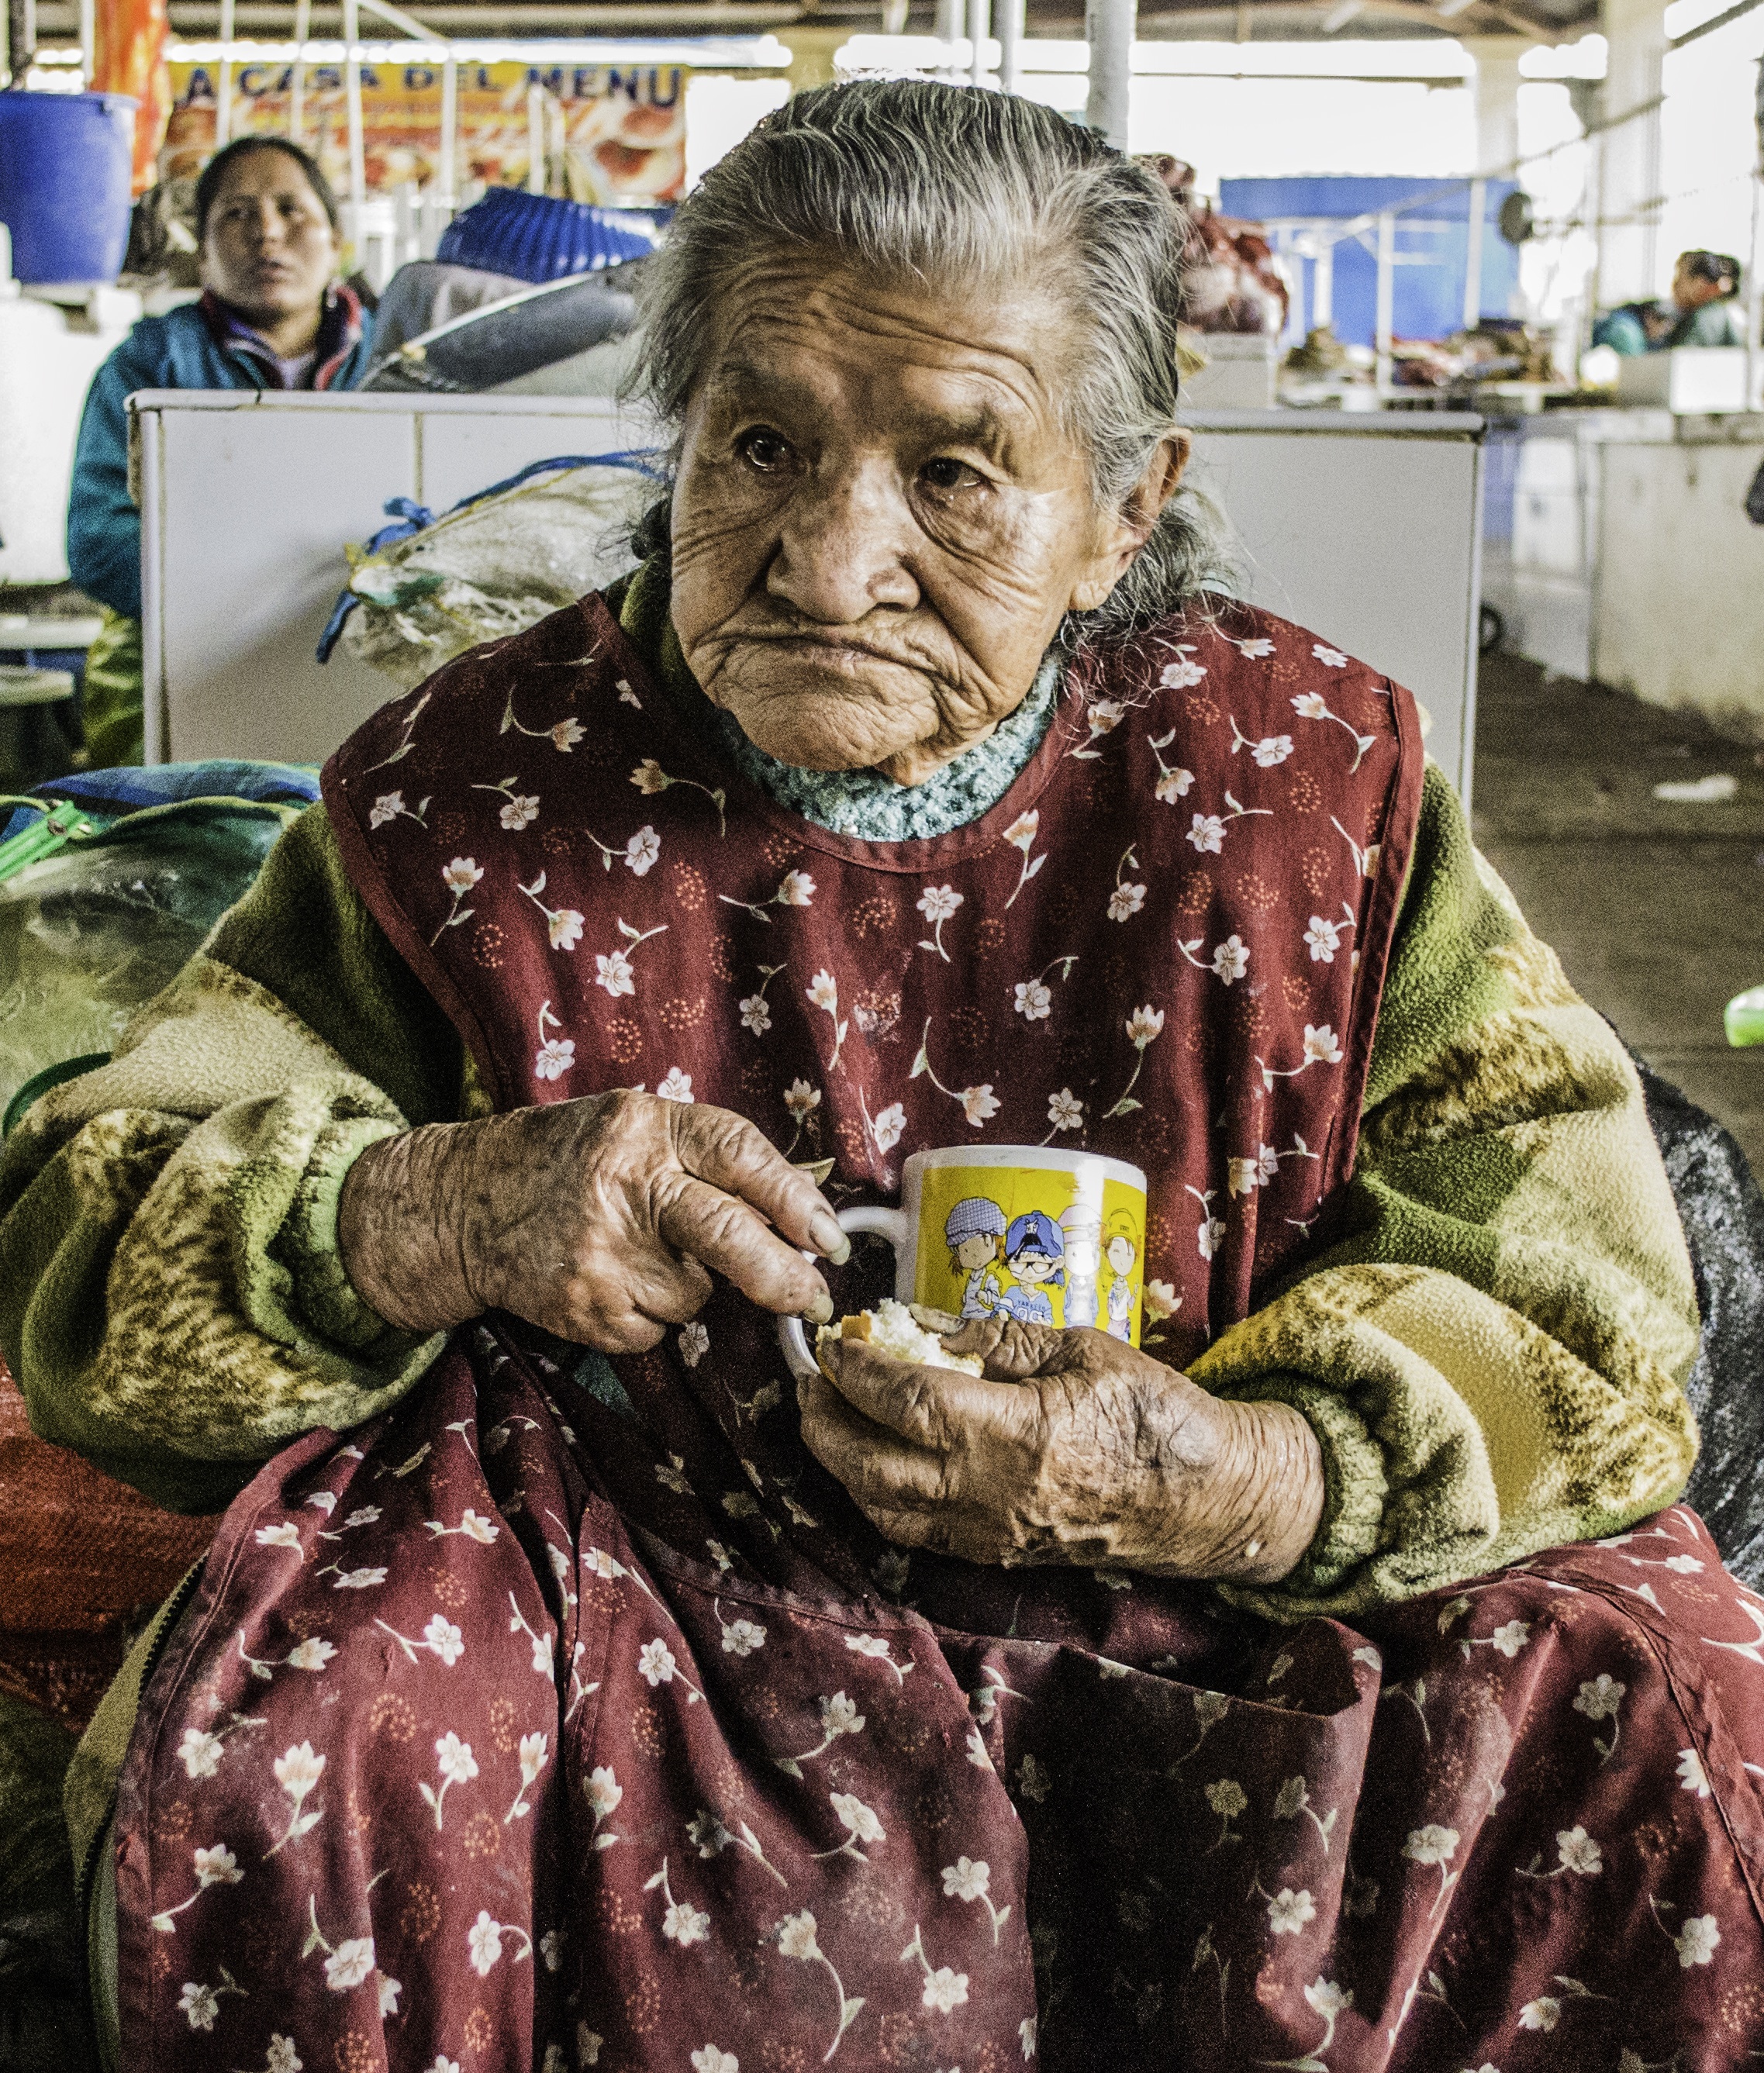
person, people, woman, old, female, child, mug, bread, eating, art, elderly